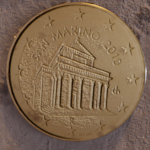
Coin value: 10cents
Country: sm
Edition: 10cen